Ballinamallard

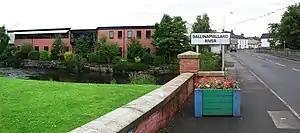
The river

The village is the home to the association football clubs Fermanagh Mallards F.C. and Ballinamallard United. Ballinamallard United, which plays in the IFA Premiership, was previously the club of former Manchester United goalkeeper Roy Carroll.